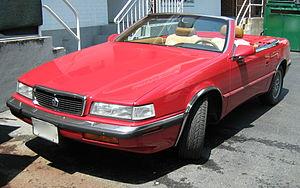
Maserati est un constructeur automobile italien filiale du groupe Fiat-Chrysler spécialisé dans les voitures de luxe, de sport et de course. Fondé par les frères Maserati en 1914, son symbole est un trident, inspiré de la fontaine de Neptune de Bologne.
La Chrysler TC by Maserati est une voiture cabriolet développée par le constructeur italien Maserati pour l'Américain Chrysler. Elle a été présentée en 1986 au salon de l'automobile de Los Angeles. La TC sera disponible à la vente fin 1989 et 7 300 exemplaires seront produits à Milan, Italie jusqu'à l'arrêt de la production en 1990.